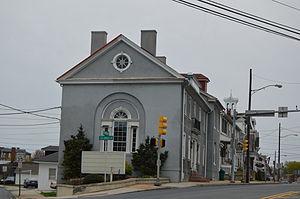
Sinking Spring est un borough situé au sud-ouest du comté de Berks, en Pennsylvanie, aux États-Unis. En 2010, il comptait une population de 4 008 habitants. Il est incorporé en 1913.